Question: Who is wearing the face mask?
Tambaya: Wake sanye da takunkumin fuska?
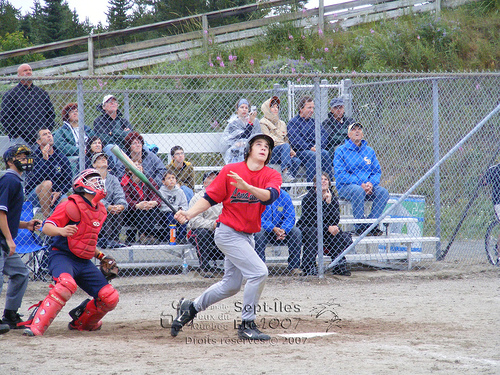
Answer: Catcher.
Amsa: Mai kamawa.